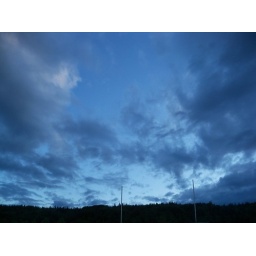
the massive series of fields near our house is a great place to capture pictures of the sky